W. A. Fry

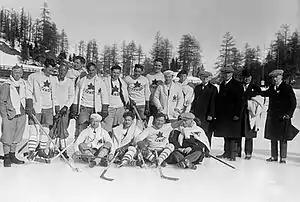
Toronto Varsity Blues men's ice hockey at the 1928 Winter Olympics.

Fry was elected vice-president of the CAHA on March 26, 1926, and served in the role for two years. In November 1926, he recommended profits from Allan Cup playoff games exceeding $5,000 be turned over to the CAHA whose work had earned the money, instead of Allan Cup trustees dictating how the money was spent. At the CAHA general meeting in March 1927, he formally requested to have the CAHA take control of the Allan Cup and its profits from the trustees, and use the funds to build amateur hockey in Canada. He felt the move justified as the CAHA had evolved and was able to manage its own affairs. His motion asked for H. Montagu Allan to donate the cup to the CAHA, and establish an Allan Cup committee which included current trustee William Northey. Fry was re-elected vice-president on March 28, 1927. He presided over the 1928 general meeting where the commercial team names were discussed again, and the handling of expenses for the Canada men's national ice hockey team.